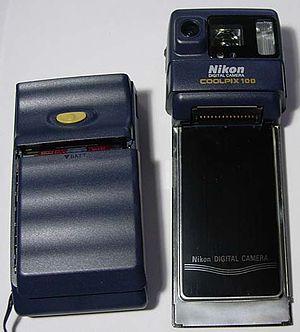
Le Nikon Coolpix 100 est un appareil photographique fabriqué par la société Nikon.